Patricia Colleen Murphy

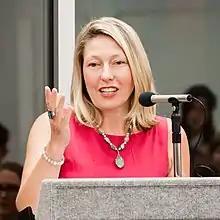
Murphy speaking at Arizona State University in 2016

Patricia Colleen Murphy is an American poet and Professor Emerita. She founded "Superstition Review" at Arizona State University, where she taught creative writing and magazine production for 31 years. She won the 2019 Press 53 Award for Poetry for her second collection "Bully Love". She won the 2016 May Swenson Poetry Award judged by Stephen Dunn, and her poetry collection "Hemming Flames" was published by University Press of Colorado in summer 2016. "Hemming Flames" went on to win the 2017 Milt Kessler Award for Poetry. Her work has appeared in many literary journals, including "The Iowa Review", "Quarterly West", "American Poetry Review", "North American Review", "Northwest Poetry", "Third Coast", "Black Warrior Review", "Natural Bridge" and others. Her work has received awards from the Associated Writing Programs and the Academy of American Poets, "Gulf Coast", "Bellevue Literary Review", "The Madison Review", "Glimmer Train Press", and "The Southern California Review". A chapter of her memoir-in-progress was published as a chapbook by "New Orleans Review".